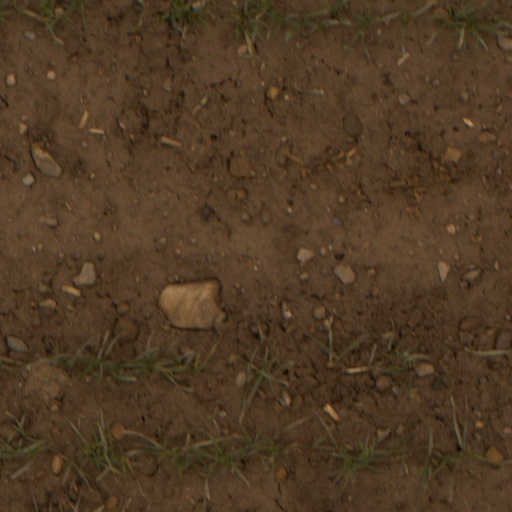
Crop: wheat